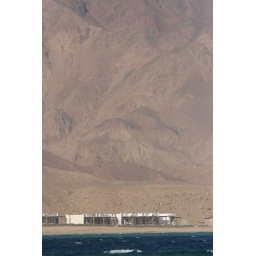
Apartments on the coast set against mountains